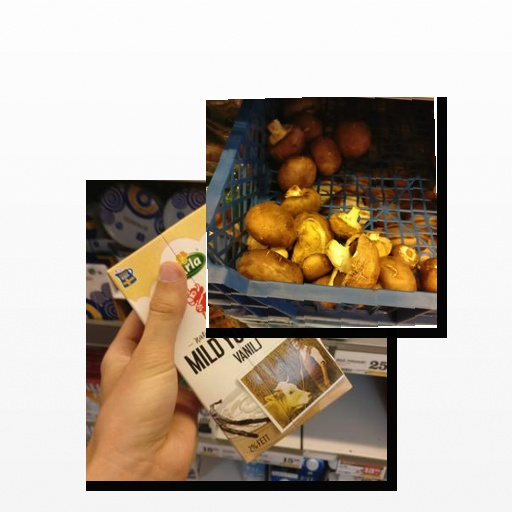
Food items: mushroom, vanilla_yogurt